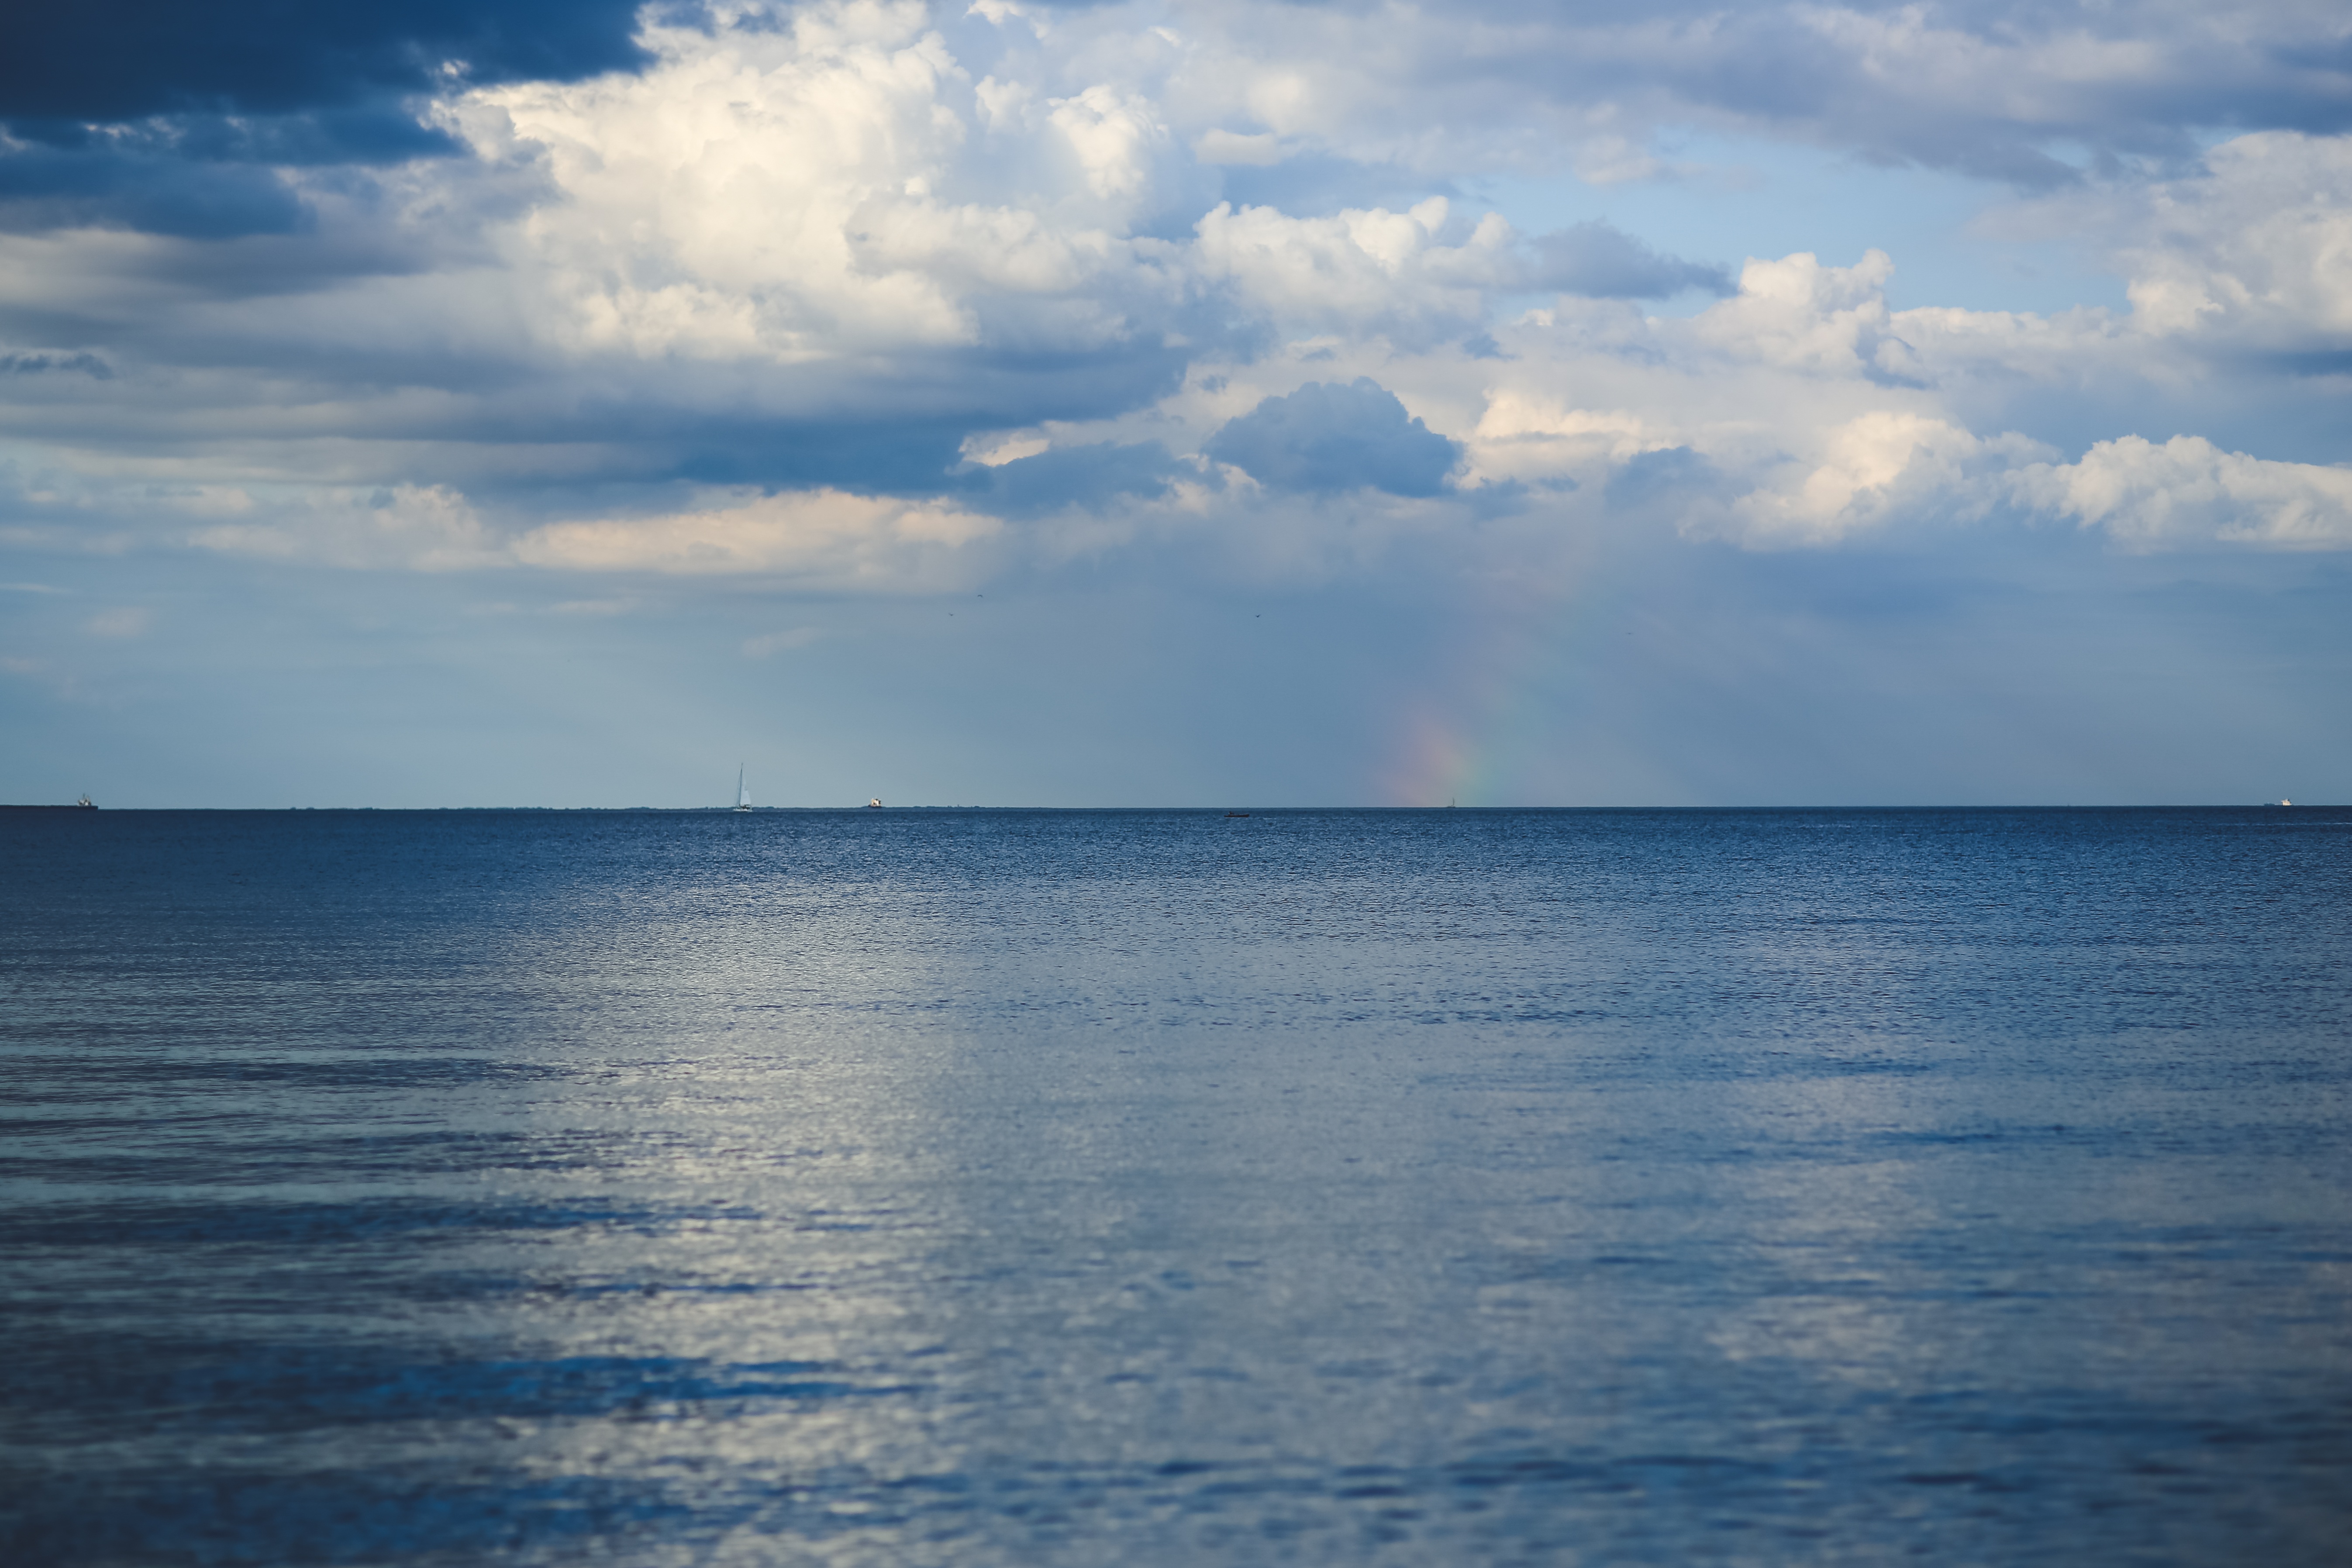
beach, sea, coast, water, ocean, horizon, cloud, sky, sunrise, sunset, sunlight, morning, shore, wave, lake, dawn, dusk, reflection, bay, blue, body of water, clouds, rainbow, baltic, meteorological phenomenon, wind wave